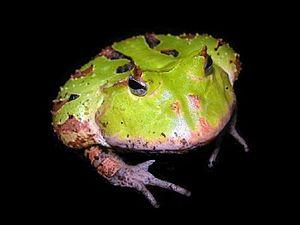
Ceratophrys cornuta est une espèce d'amphibiens de la famille des Ceratophryidae. En français, elle est appelée Crapaud cornu du Brésil ou Grenouille cornue.